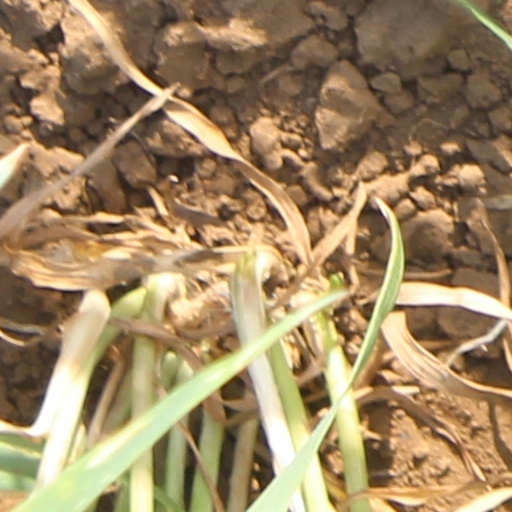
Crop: wheat